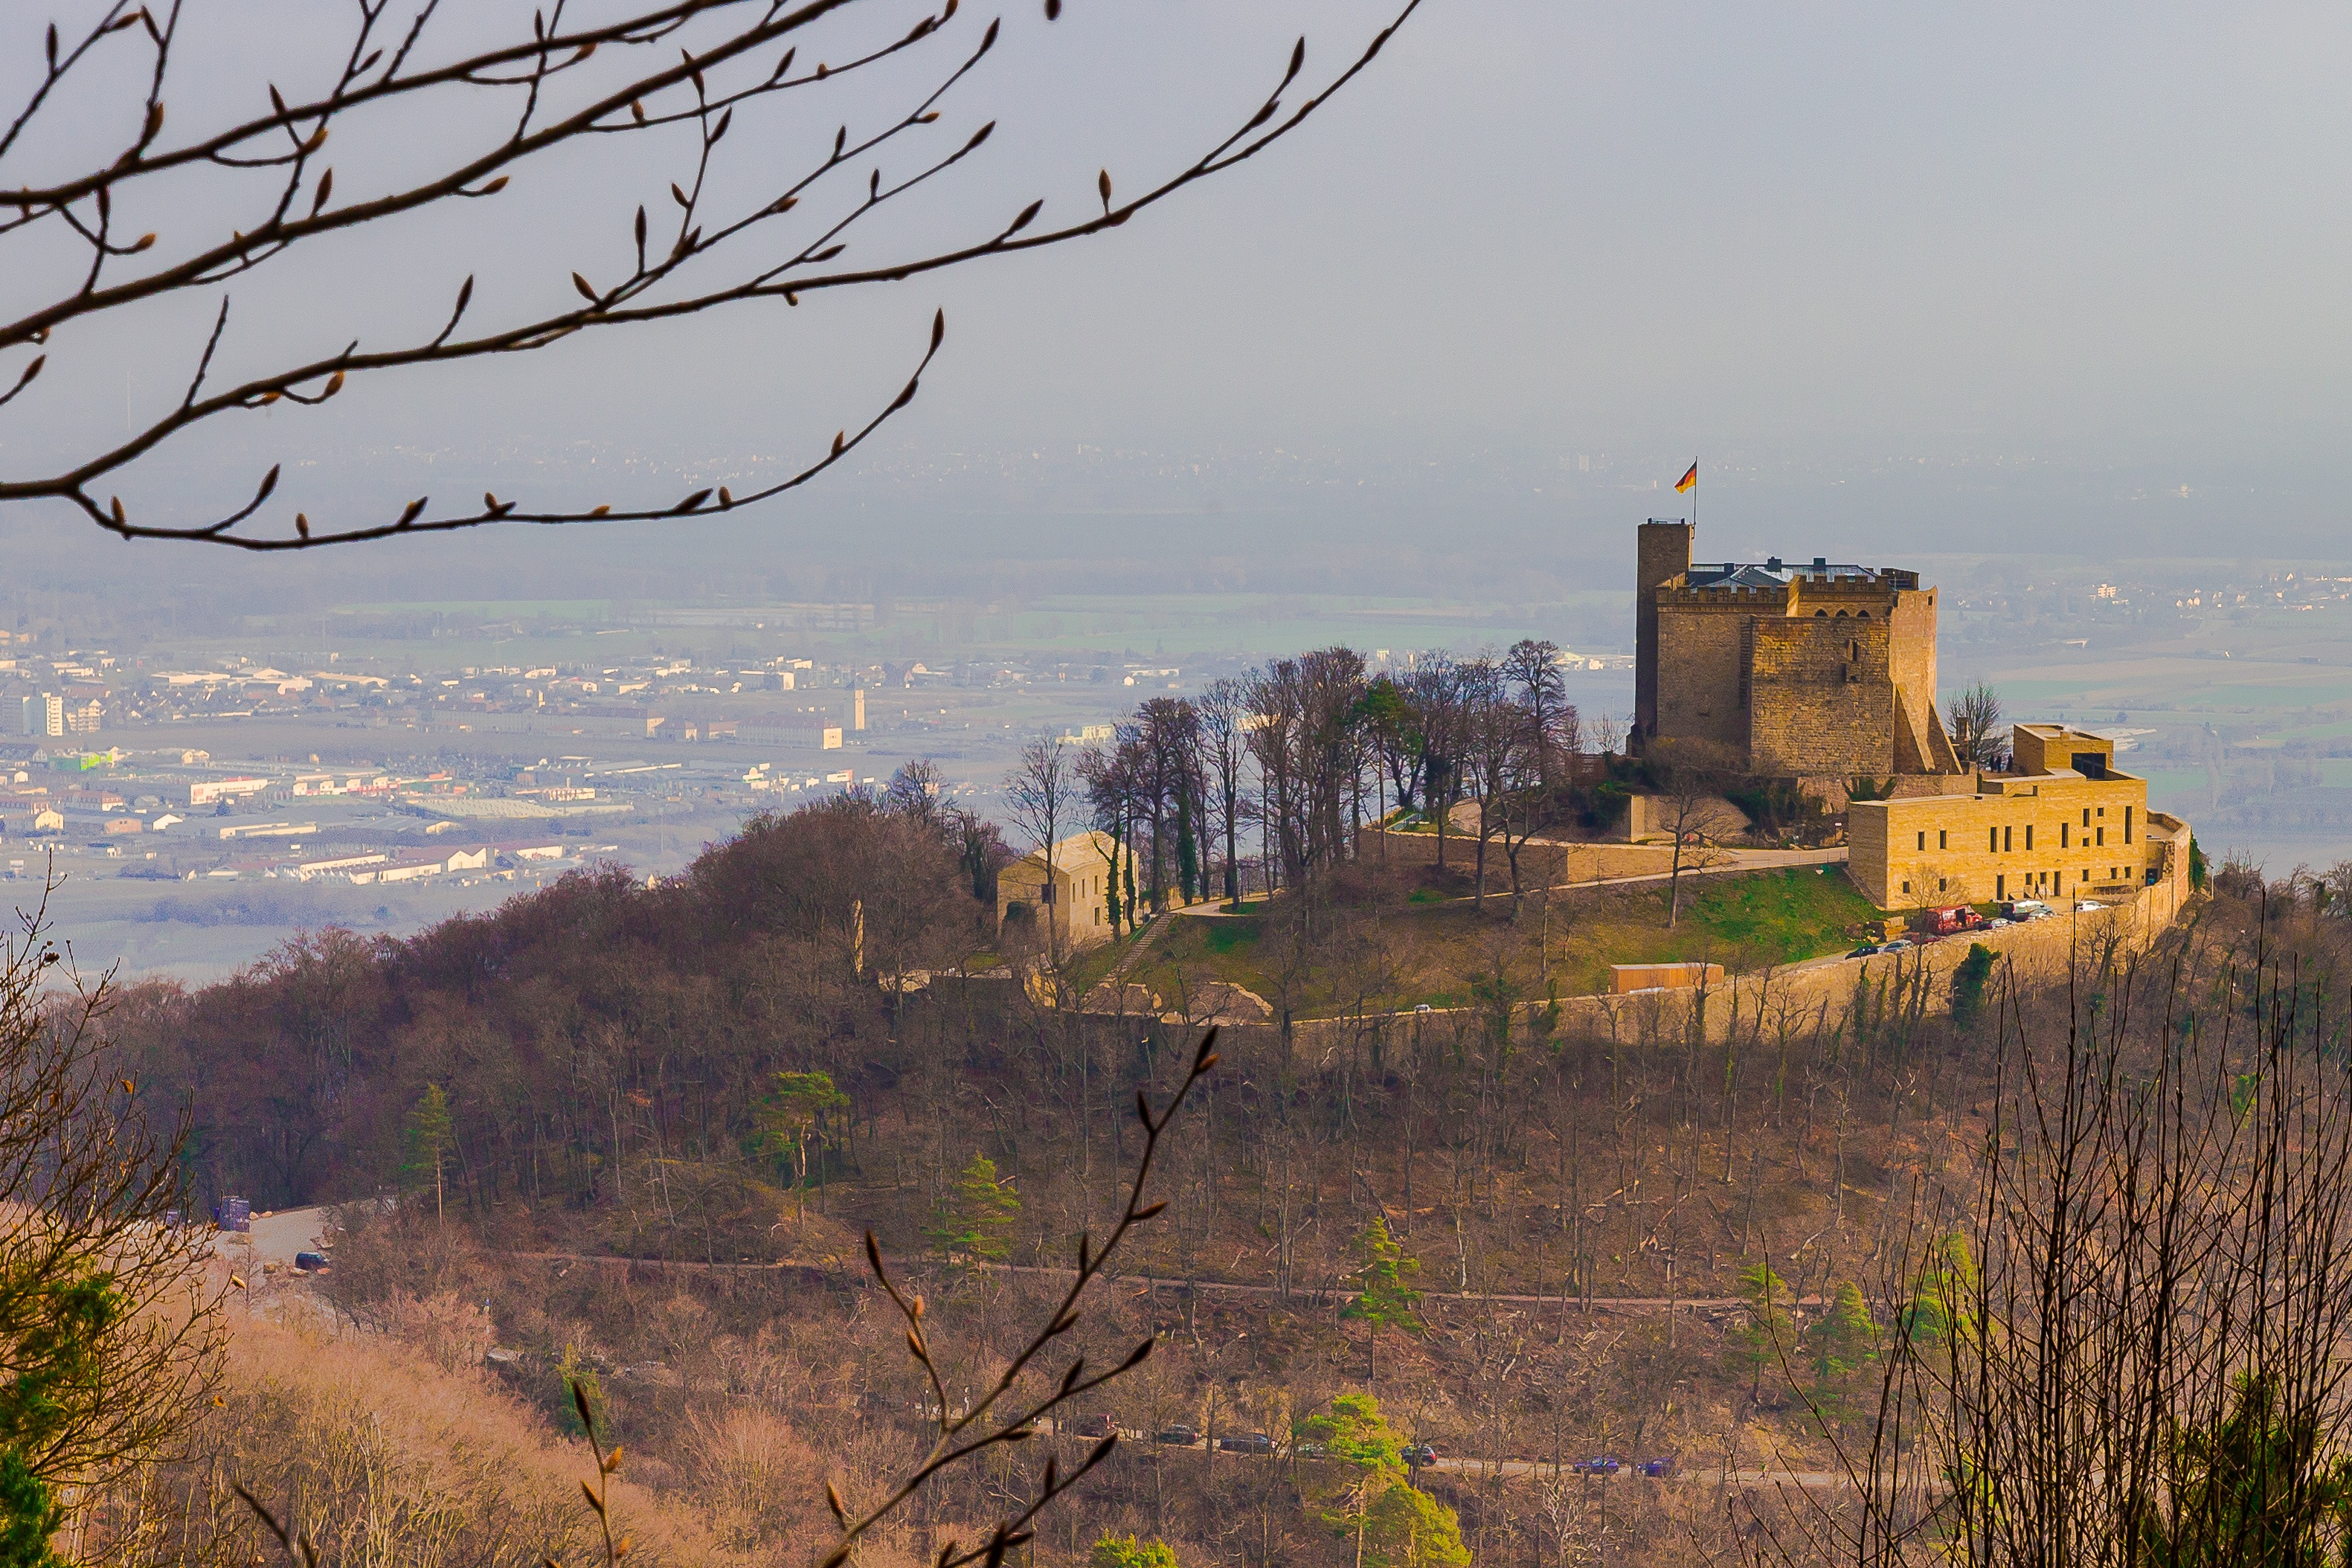
landscape, coast, rock, mountain, morning, hill, flower, cliff, castle, terrain, fortress, middle ages, palatinate, rural area, hambach castle